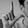
ASL letter: L